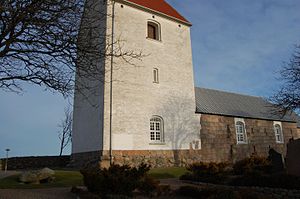
Horne Kirke (Hjørring Kommune) / Kirkegården
Bronzealdergraven ses her nederst til venstre i billedet
Nederst til venstre i billedet ses bronzealdergraven ved Horne Kirke - ved Hirtshals, Hjørring Kommune.
Horne Kirke er en landsbykirke fra 1100-tallet med kor, kirkeskib og tårn. Med sit spartanske interiør virker kirken ren og indbyder til stilhed og bøn. Den ligger i Horne Sogn.